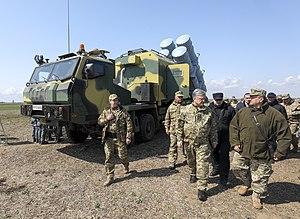
Les stratégies A2/AD signifient « Déni d'accès et interdiction de zone ». Ce sont des stratégies mises en place pour empêcher un adversaire à la fois de pénétrer et de manœuvrer dans une zone. Ces stratégies sont théorisées par le « Center for Strategic and Budgetary Assessment » en 2003 aux États-Unis. Cette théorisation se fait dans le contexte de développement de capacité asymétrique contre la supériorité américaine. L'expression se diffuse largement après son utilisation dans le cadre de la politique du pivot Asie-Pacifique du président Barack Obama.